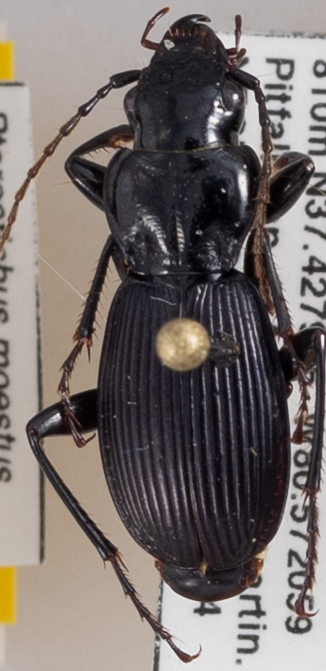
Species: Pterostichus moestus
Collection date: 2018-08-14
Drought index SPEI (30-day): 1.962
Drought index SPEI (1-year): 0.47
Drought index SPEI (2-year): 0.694